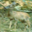
Label: deer